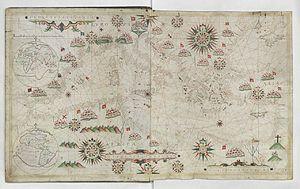
Atlas nautique de la Mer Méditerranée et d'une partie de la Mer Noire / Jouan Batta Cavallini in Livorno Anno 1639
En termes de marine, un rhumb est une unité de mesure d'angle, égale à 11,25°, délimitée par deux directions du vent.